USS Zeelandia

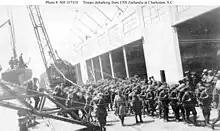
Repatriated US troops disembarking from "Zeelandia" at Charleston, South Carolina

After the Armistice, "Zeelandia" made another seven transatlantic round trips. She repatriated a total of 15,737 troops to the US, and took 3,170 passengers to Europe. On 31 July 1919 she was transferred to the Commandant of the Third Naval District for disposal. On 6 October she was decommissioned, stricken from the Navy list, and returned to her owner.